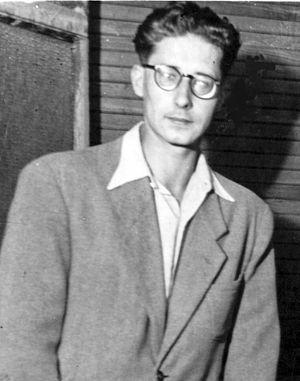
L'écrivain Pierre Gamarra à Toulouse, dans les locaux du journal le Patriote du Sud-Ouest, après la Libération de la ville en 1945
Pierre Gamarra est un écrivain français né à Toulouse le 10 juillet 1919 et mort à Argenteuil le 20 mai 2009. Il est romancier, poète et critique. Il est aussi l'auteur d'essais et de pièces de théâtre.